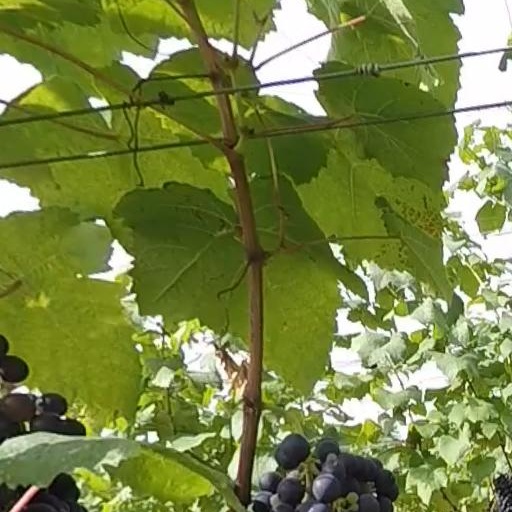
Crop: grape